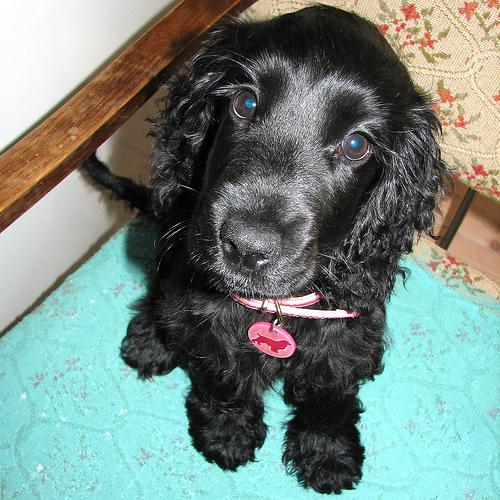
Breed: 286-n000111-cocker_spaniel